Jamie Gillan

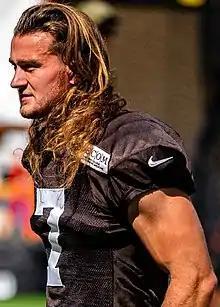
Gillan in 2019

After going undrafted in the 2019 NFL draft, Gillan signed with the Cleveland Browns. In the team's second 2019 preseason game against the Indianapolis Colts, Gillan blasted a 74-yard punt. On 31 August 2019, he was named the starting punter for the Browns over veteran Britton Colquitt.